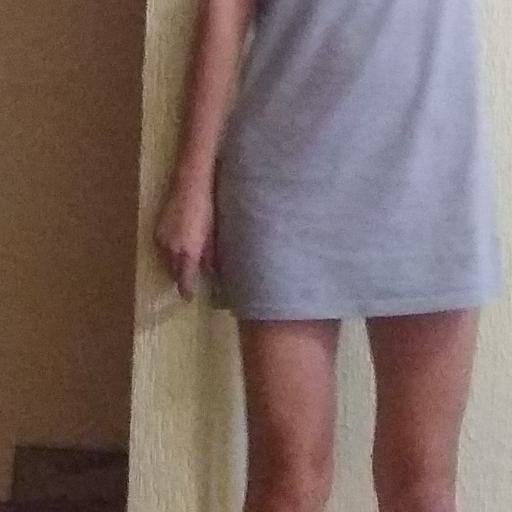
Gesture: no_gesture